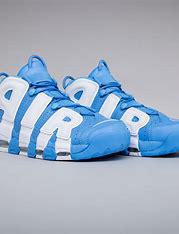
Brand: Nike
Model: Air More Uptempo